Et (Chinese pastry)

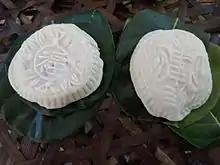
Raw Et

During the Tang dynasty (618–907 AD), the Nanshan god of longevity passed by Gaozhou County and accommodated himself in a courier hostel. At midnight, he heard a woman bursting into tears. He was curious and asked for information from the crying woman. He learned that the woman was an impoverished widow and completely bound by her parents-in-law. Her in-laws were seriously ill and she decided to go to seek a longevity herb to save their lives. The god was deeply moved by the woman's filial behaviours and gave her two balls of rice. The woman brought them home and made them into peach-shaped Et. After eating the Et, her in-laws recovered. From then on, this kind of Et represented longevity and ecstasy and gained growing popularity.